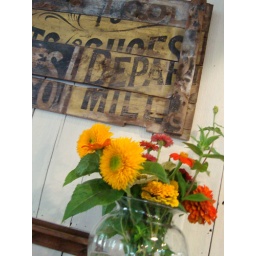
flowers in the barn kitchen